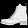
Label: Ankle boot